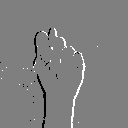
ASL letter: t